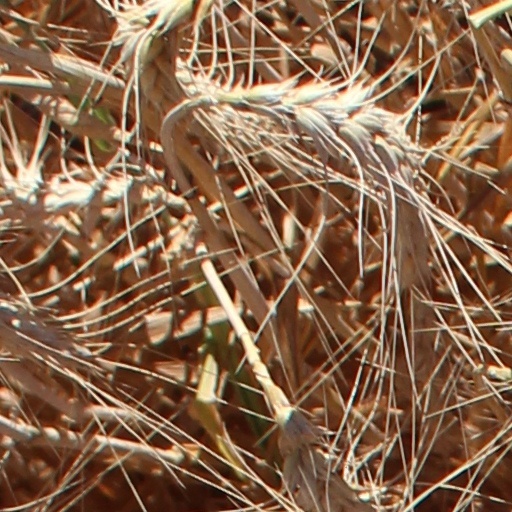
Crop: wheat